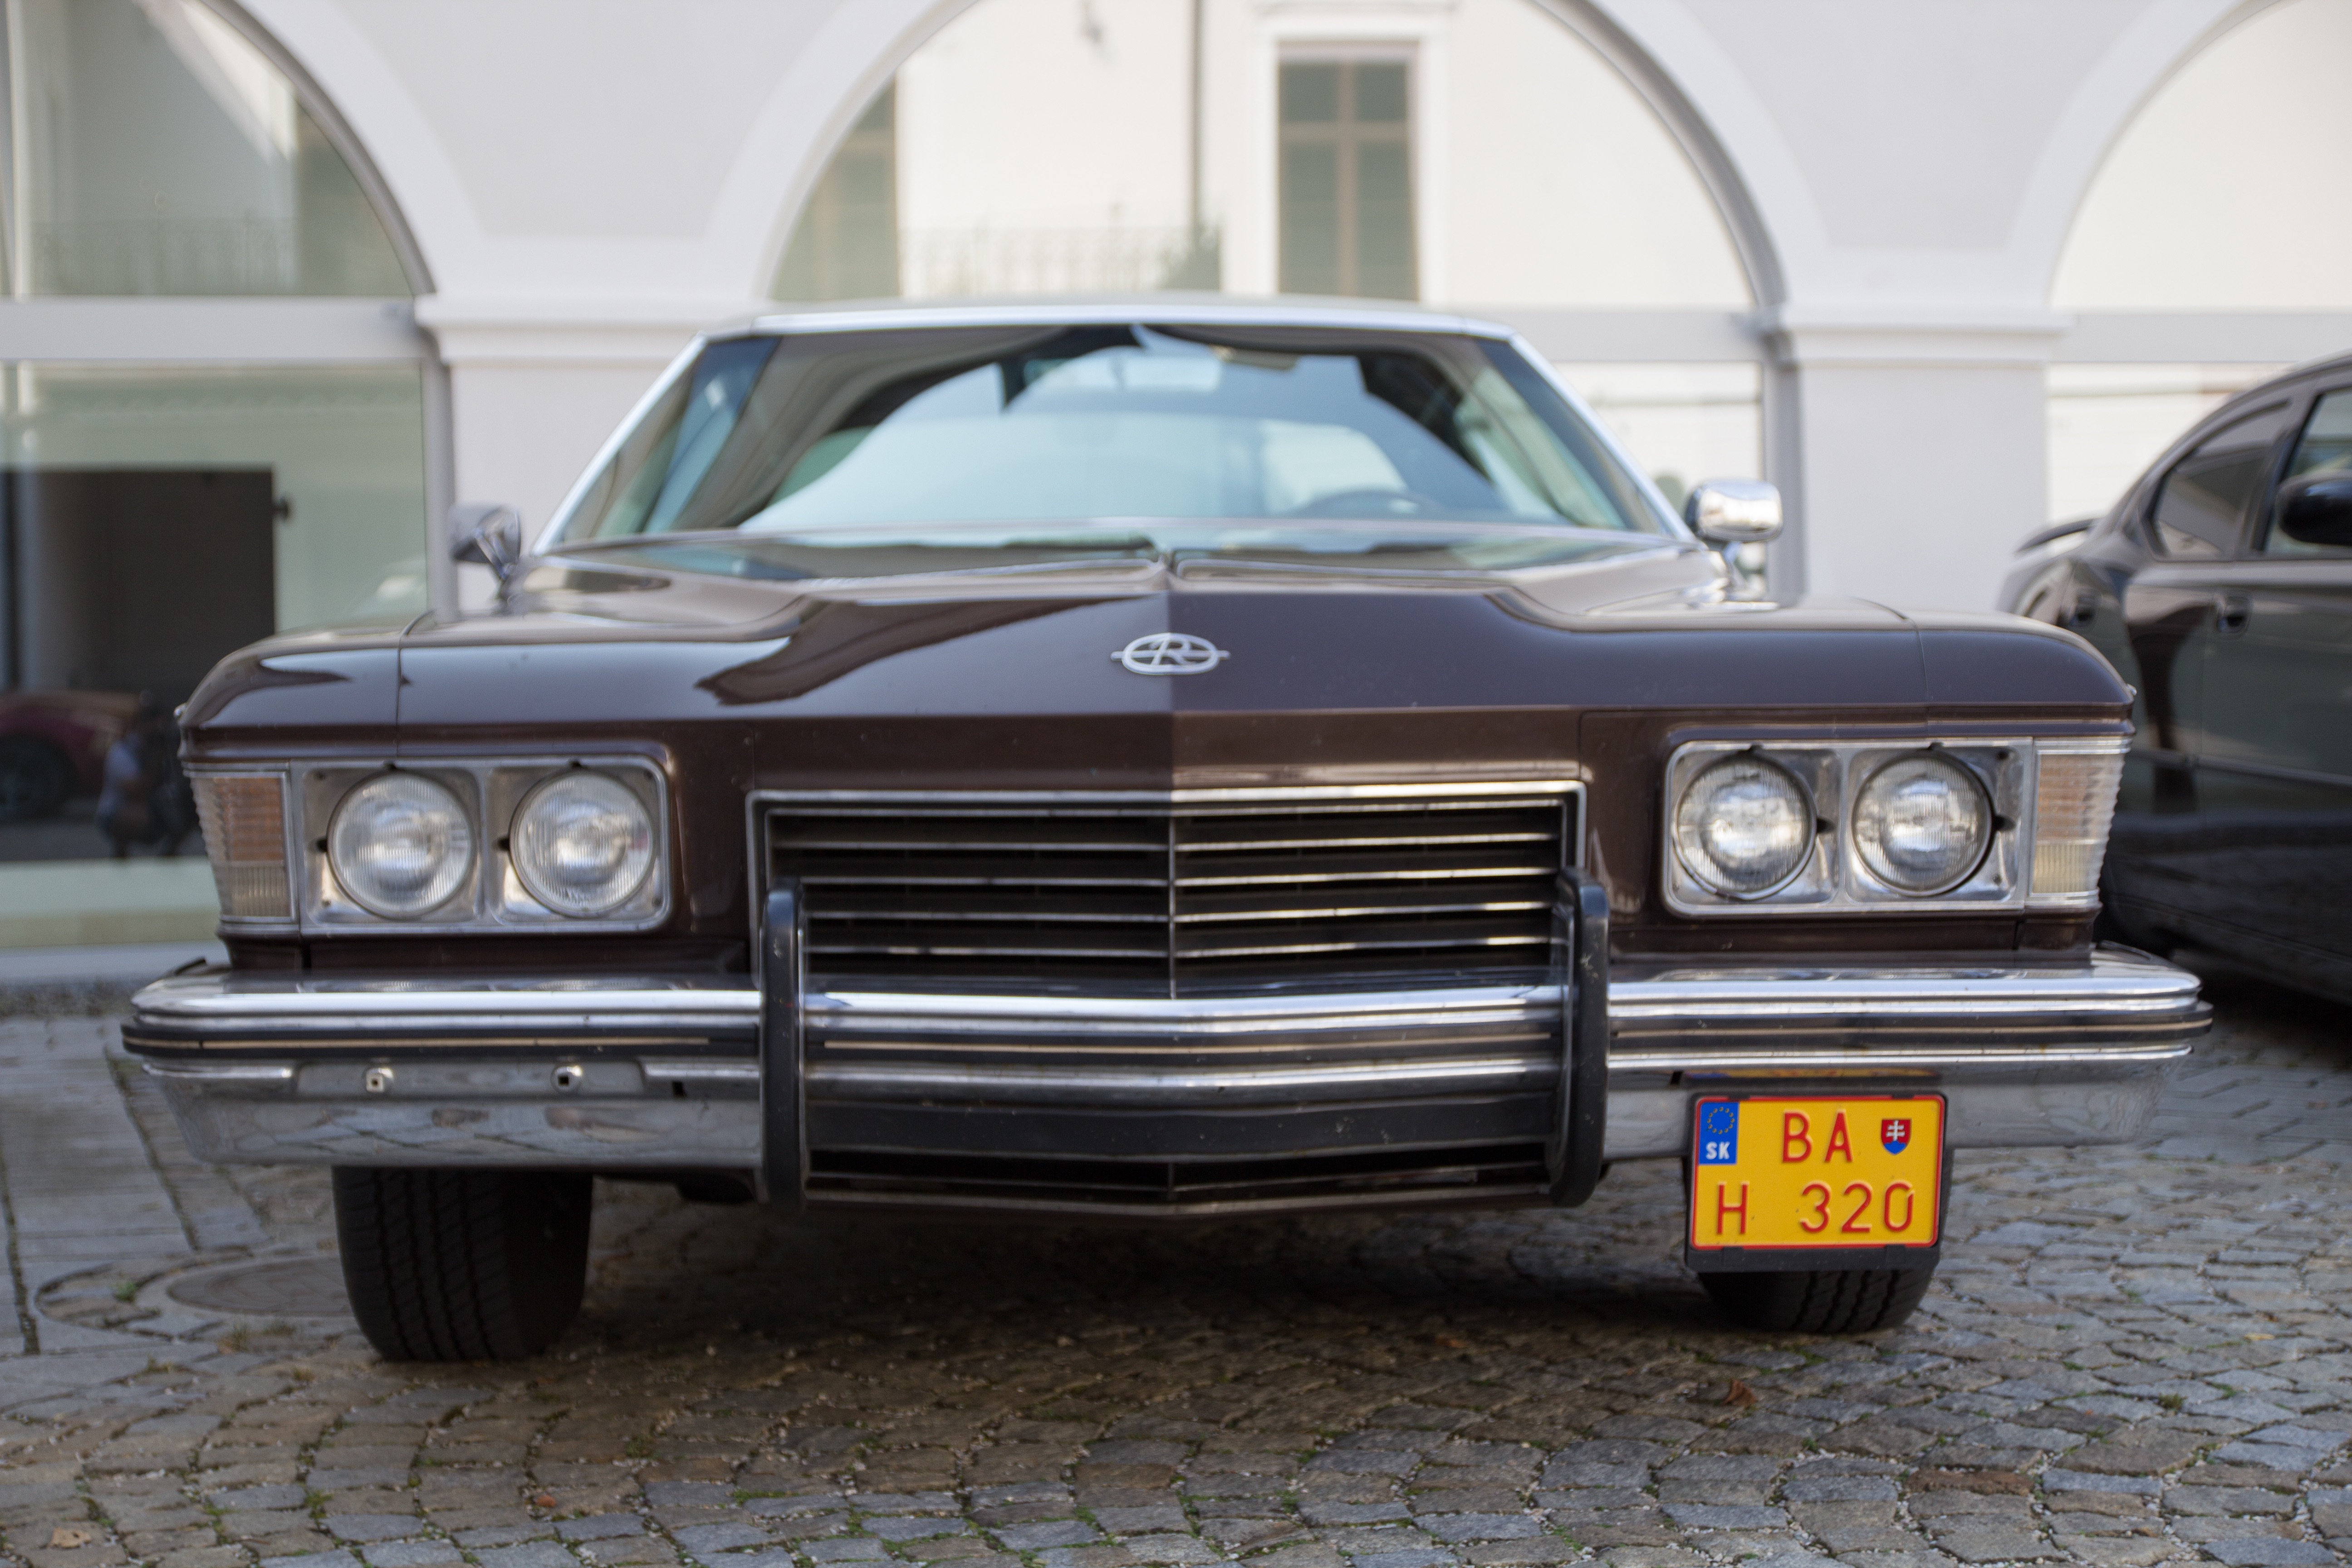
car, vehicle, sedan, chevrolet, land vehicle, automobile make, automotive exterior, compact car, luxury vehicle, full size car